Al-Masih ad-Dajjal

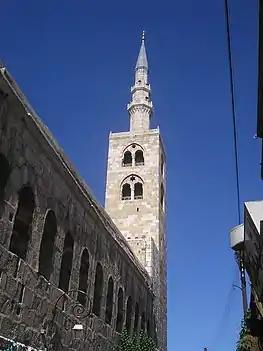

Sunni Muslims have affirmed that the Dajjal is an individual man, and that when the Dajjal appears, he will stay for 40 days, one like a year, one like a month, one like a week, and rest of his days like normal days.